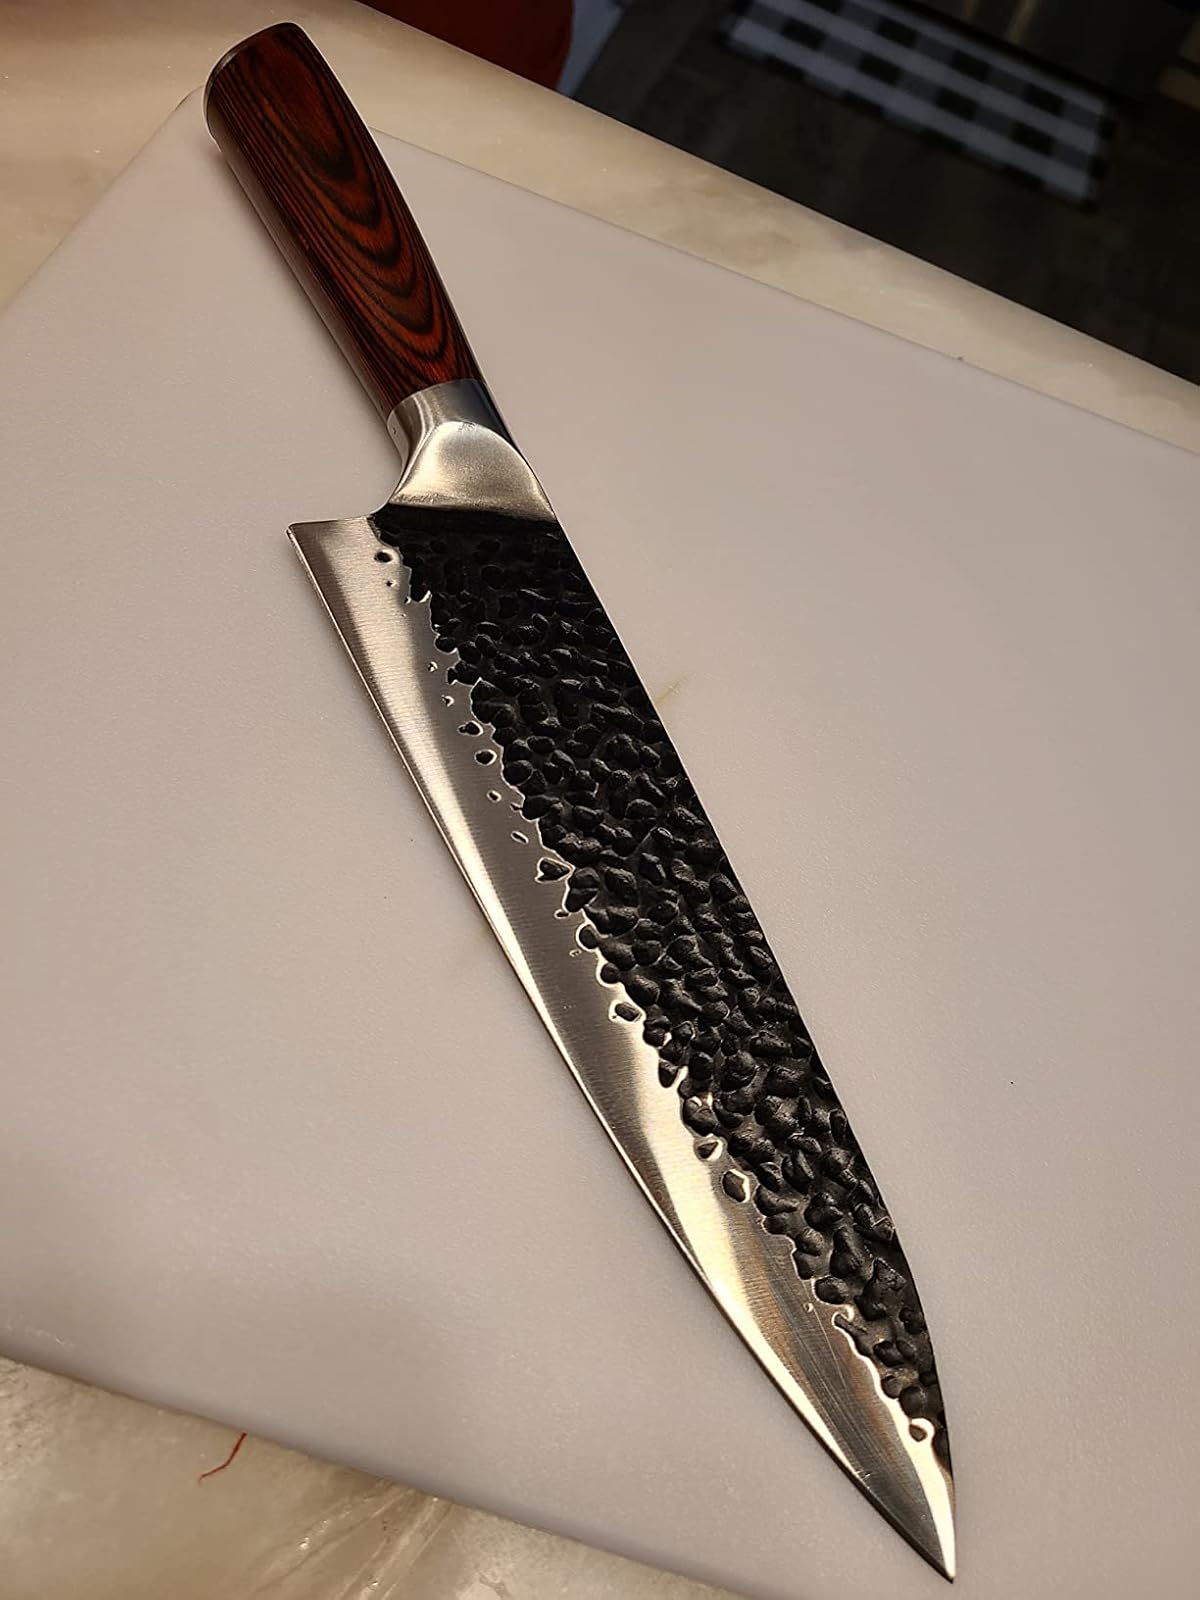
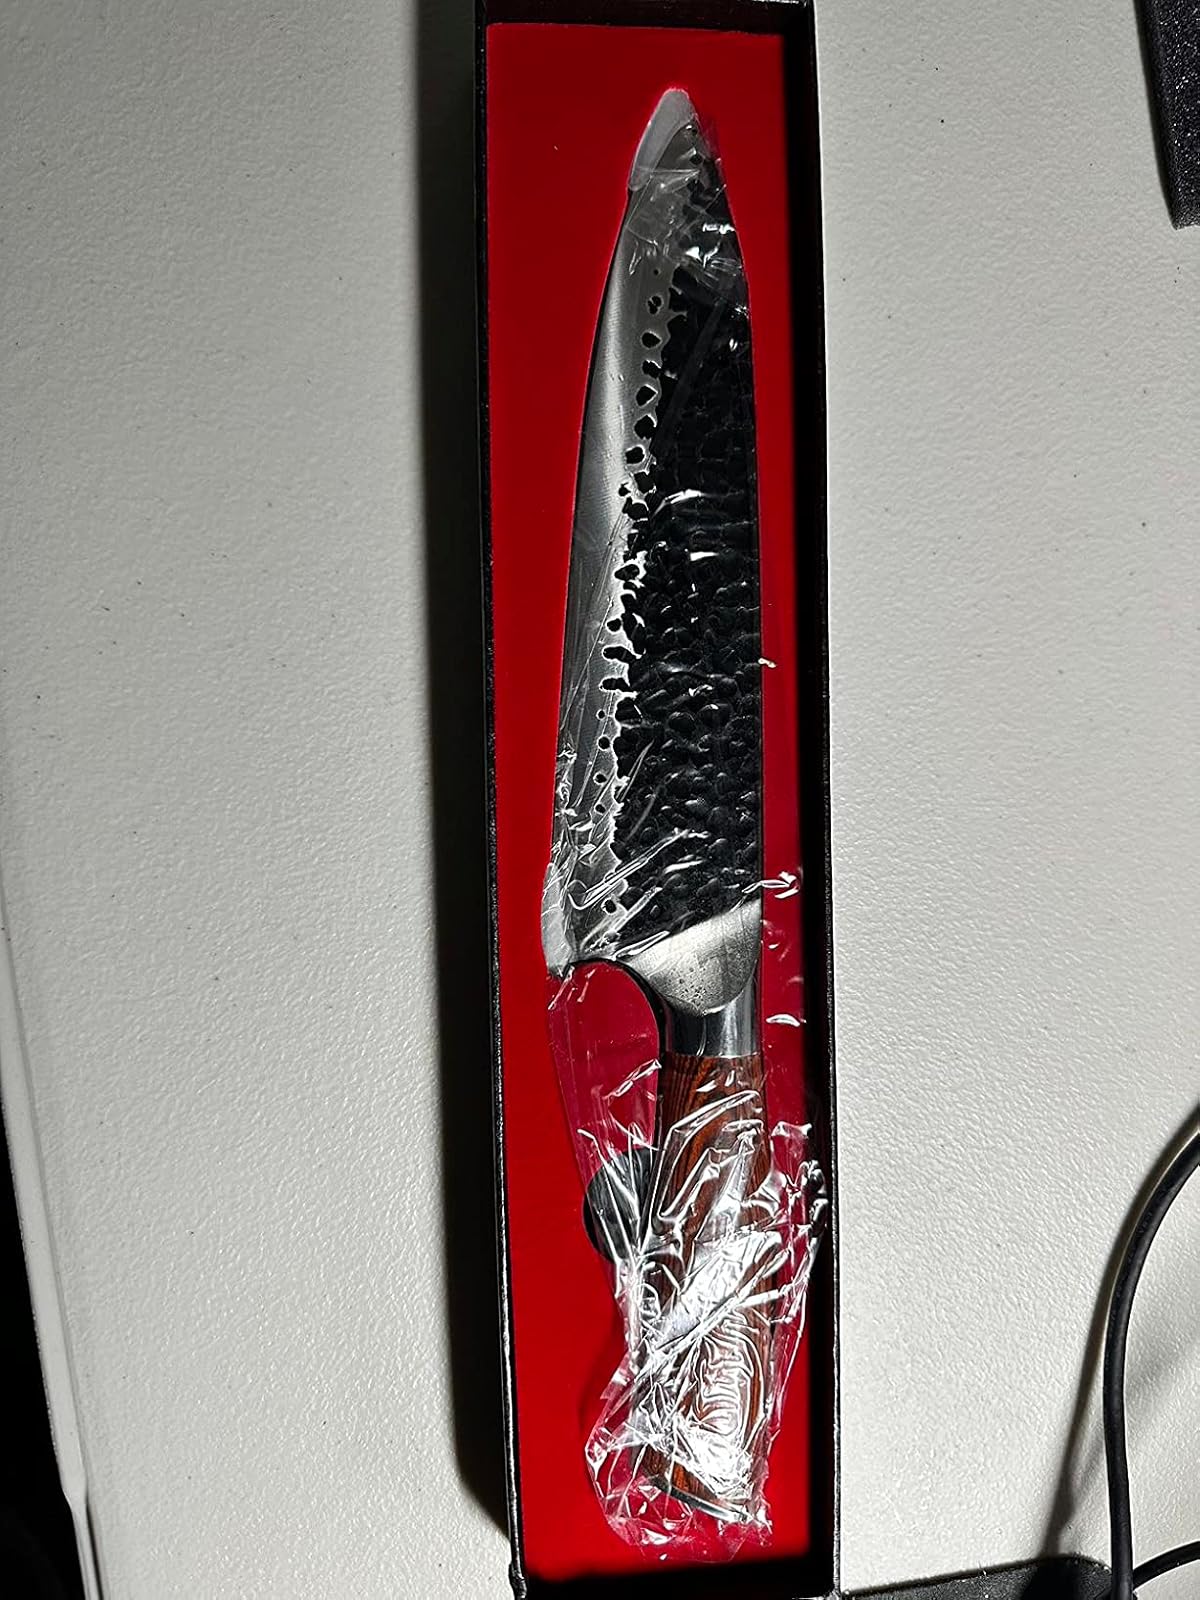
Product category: items_knife
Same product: yes